Ayurbarwada Buyantu Khan

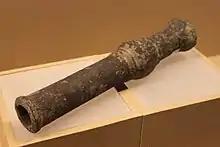
Hand cannon, Yuan dynasty.

He believed that the Mongol elites and the Semuren had to learn from Confucian political philosophy and Chinese historical experience in order to govern China. During the reign of Ayurbarwada, a number of Chinese books and works were translated or published with Ayurbarwada's authorization. This can also reveal his fondness for Chinese culture and his and his officials' (especially the Mongols and Central Asians) desire to benefit from Confucian political wisdom and Chinese historical experience. Examples of these translated or published books and works include the Confucian classic "Shang Shu" (Chinese: 尚書, "Book of history"), "Daxue Yanyi" (Chinese: 大學衍義, "Extended meaning of the Great Learning"), "Zhenguan Zhengyao" (貞觀政要, "Essentials of the government of the Zhenguan period"), and the "Xiao Jing" (孝經, "Books of filial piety").